Iván Palazzese

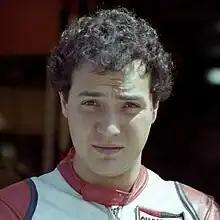

Iván Palazzese (2 January 1962 – 28 May 1989) was an Italian born Venezuelan professional motorcycle racer. He competed in the Grand Prix road racing world championships from 1977 to 1989. In 1977, he became the youngest person at the time to stand on a Grand Prix podium, when he finished third behind Angel Nieto and Anton Mang at the 125cc Venezuelan Grand Prix at the age of 15.